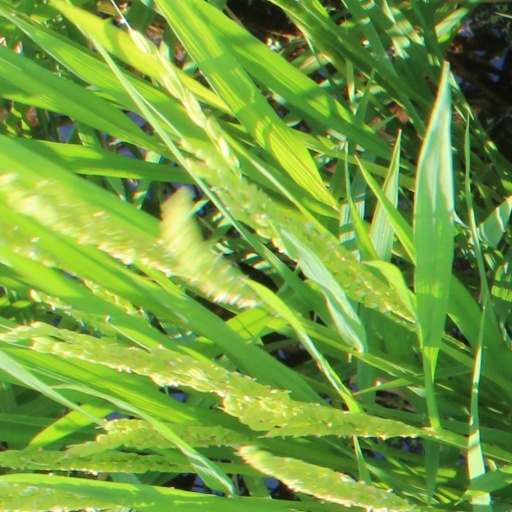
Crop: rice